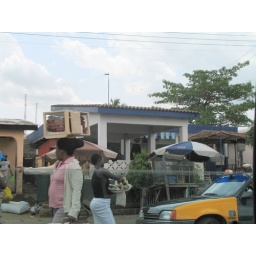
Obviously a drive-by shot. The rear window in the car wouldn't roll all the way down.